Viking art

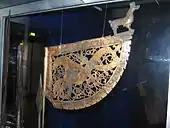
The Söderala vane, Söderala, Sweden

With regard to metalwork, Ringerike Style is best seen in two copper-gilt weather-vanes, from Källunge, Gotland and from Söderala, Hälsingland (the Söderala vane), both in Sweden. The former displays one face two axially-constructed loops in the form of snakes, which in turn sprout symmetrically-placed tendrils. The snake heads, as well as the animal and snake on the reverse, find more florid treatment than on the Vang Stone: all have lip lappets, the snakes bear pigtails, while all animals have a pear-shaped eye with the point directed towards the snout – a diagnostic feature of Ringerike Style.